USS Umpqua (ATA-209)

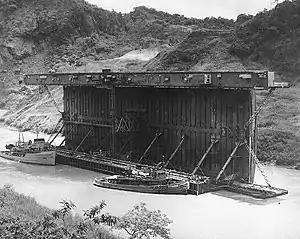
"Umpqua" (left) and (center) guide the center section of YFD-6 through Culebra Cut in the Panama Canal, circa May–June 1945. Navy SeaBees turned Auxiliary floating drydock AFDM-3-YFD-6's center section on its side and installed many pontoons atop the wing wall to allow the drydock to float on its side during the canal transit.

She operated on towing assignments between the Hawaiian Islands and the Marshall Islands until October when she set her course via San Francisco and the Panama Canal for Charleston. Arriving on 27 November, she reported to the Commandant, 6th Naval District, for duty; and, in April 1946, she was permanently assigned to that command. On 16 July 1948, she was named Umpqua.